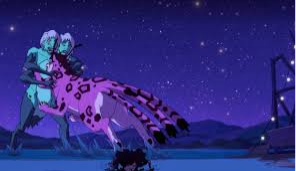
Portrait style: Cartoon Portrait